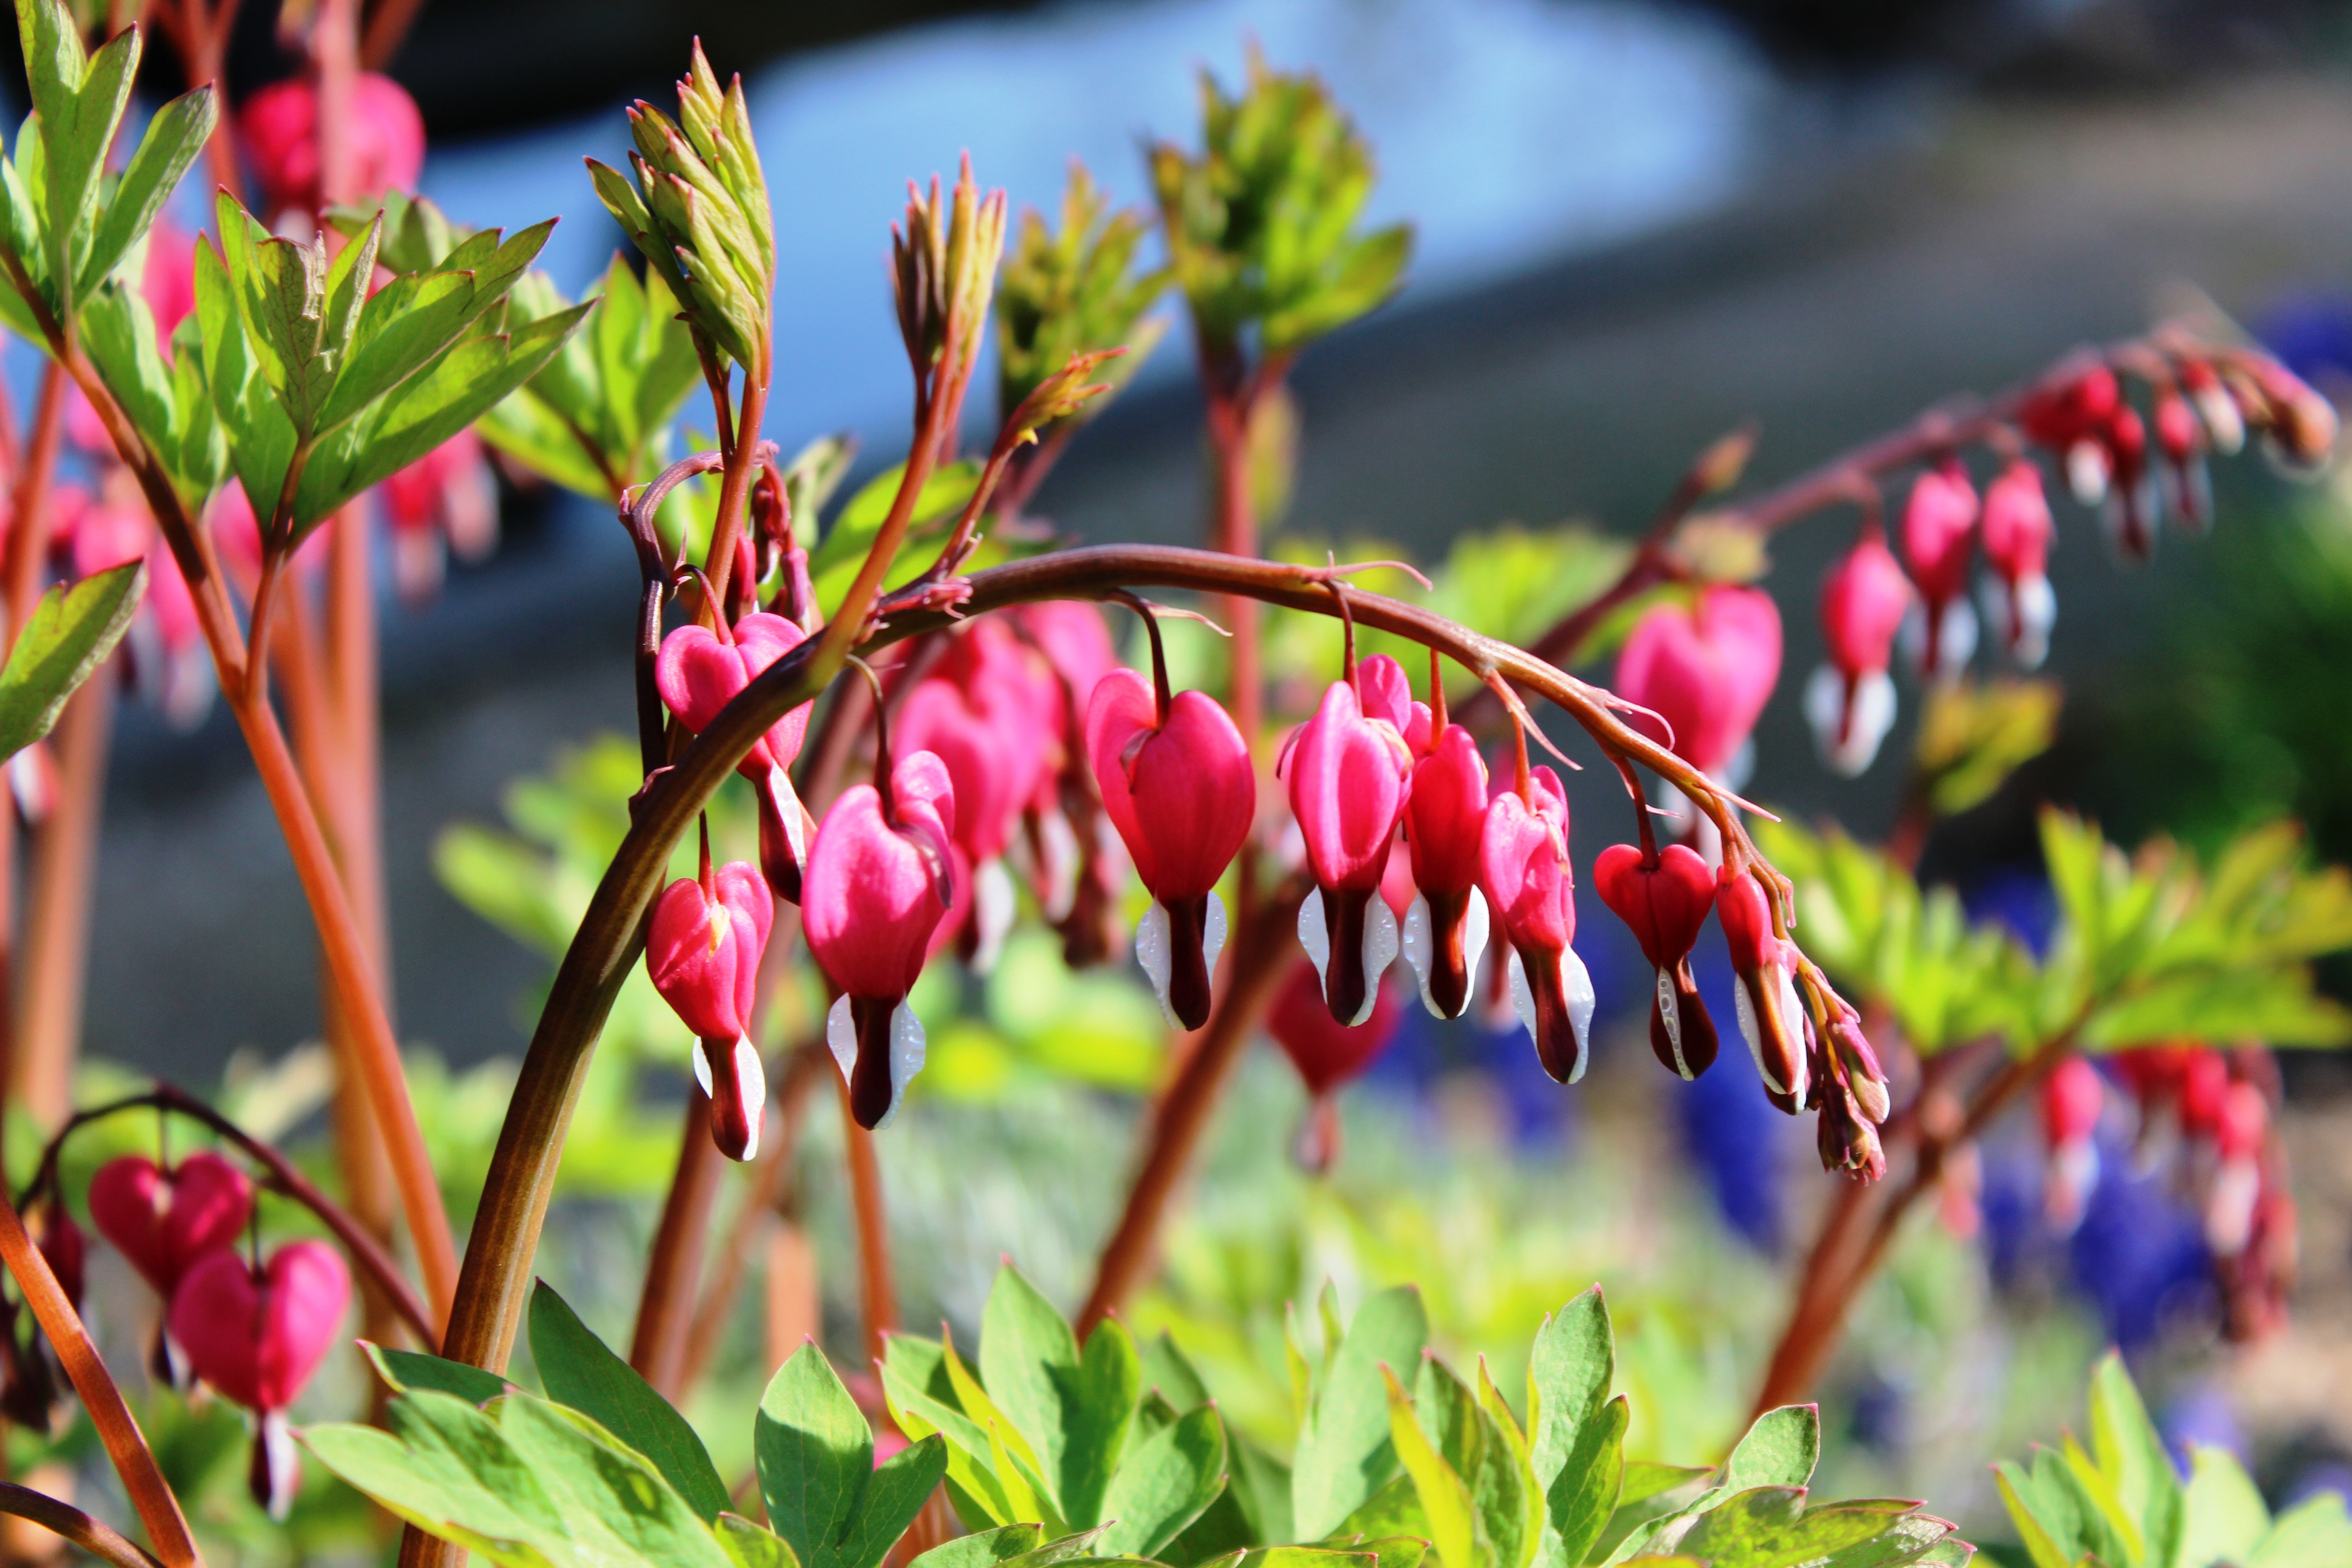
nature, blossom, plant, leaf, flower, bloom, heart, produce, autumn, botany, pink, flora, wildflower, shrub, macro photography, ornamental plant, flowering plant, land plant, traenendes